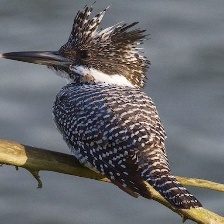
Species: CRESTED KINGFISHER
Scientific name: MEGACERYLE LUGUBRIS